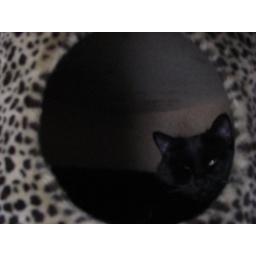
Long string of freya in cat tree